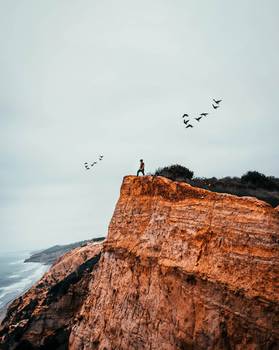
Label: No Watermark